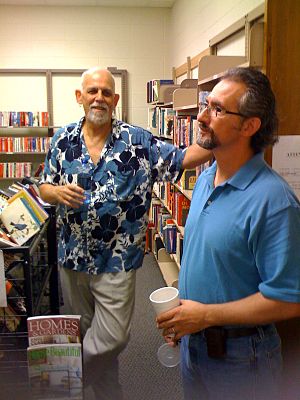
Bill Goodwin
Bill Goodwin (tv.) sammen med Tom Wolf, 2008
F. Bill Goodwin er en amerikansk jazztrommeslager.